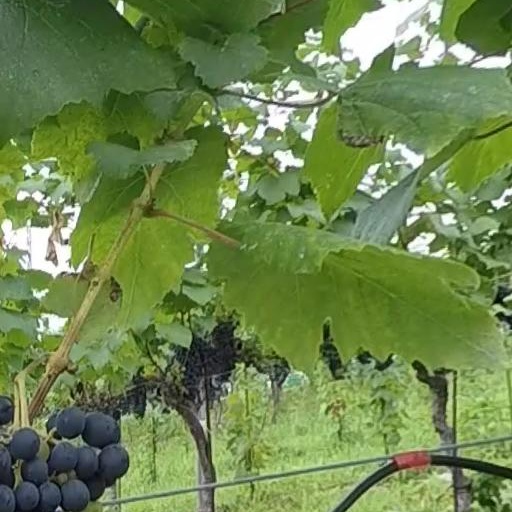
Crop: grape